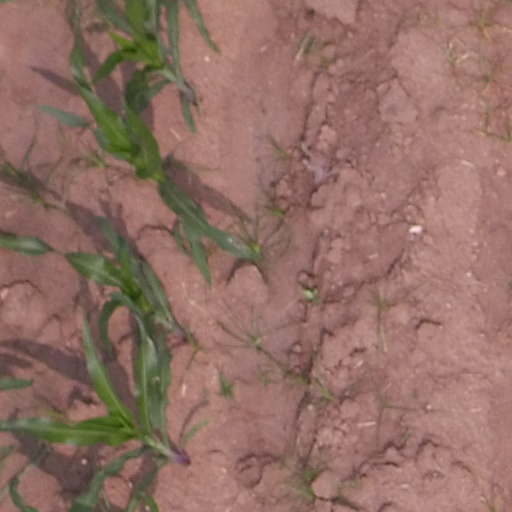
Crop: maize; corn